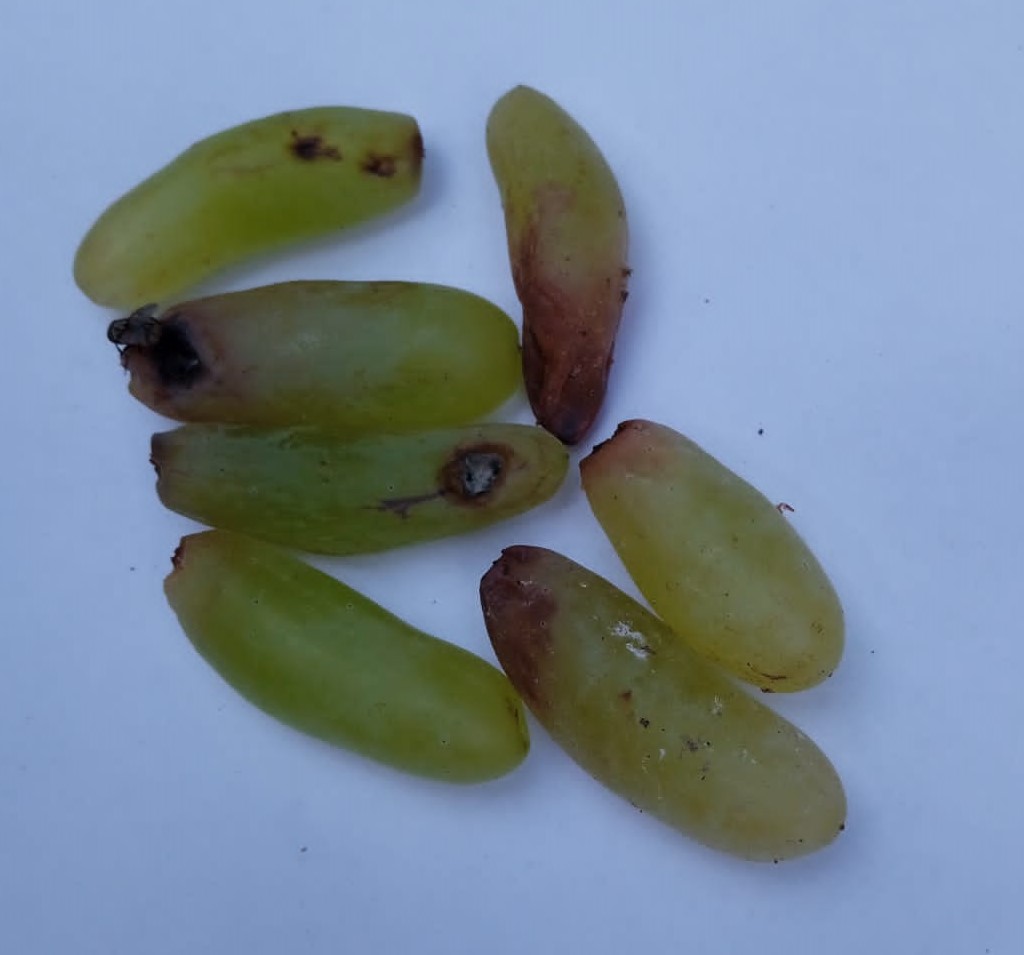
Fruit: grape
Condition: rotten